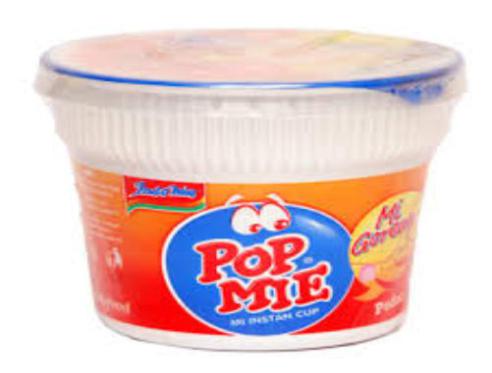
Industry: Food